Bob Gentry

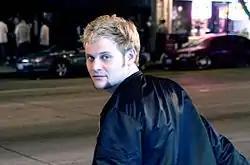

Bob Gentry was born in Detroit. By the age of 7, he was a self-taught pianist and guitarist who started songwriting and playing to express himself.